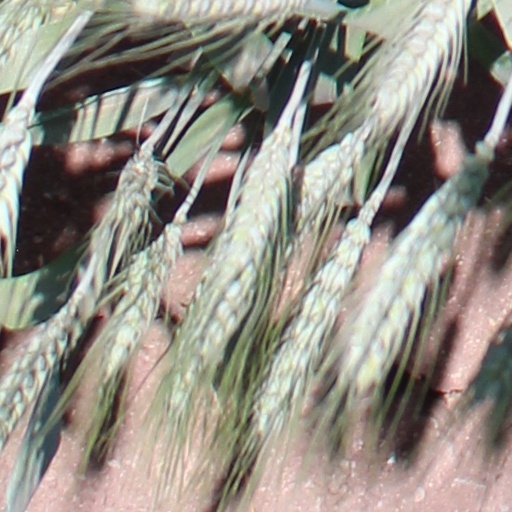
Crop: wheat